Heroism in The Lord of the Rings

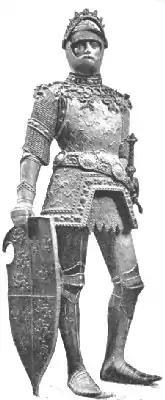
"The Lord of the Rings" heroes Frodo and Aragorn both have magic swords, like King Arthur (16th century statue pictured).

Tolkien took the concept of Northern courage from Norse mythology, where even the gods know they are doomed and everything comes to an end. The Tolkien scholar Marjorie Burns writes that the theme of courageous action in the face of inevitable loss in "The Lord of the Rings" is borrowed from the Nordic world view which emphasises "imminent or threatening destruction". In Norse mythology, this began during the creation: in the realm of fire, Muspell, the jötunn Surt was even then awaiting the end of the world. Burns comments that "Here is a mythology where even the gods can die".